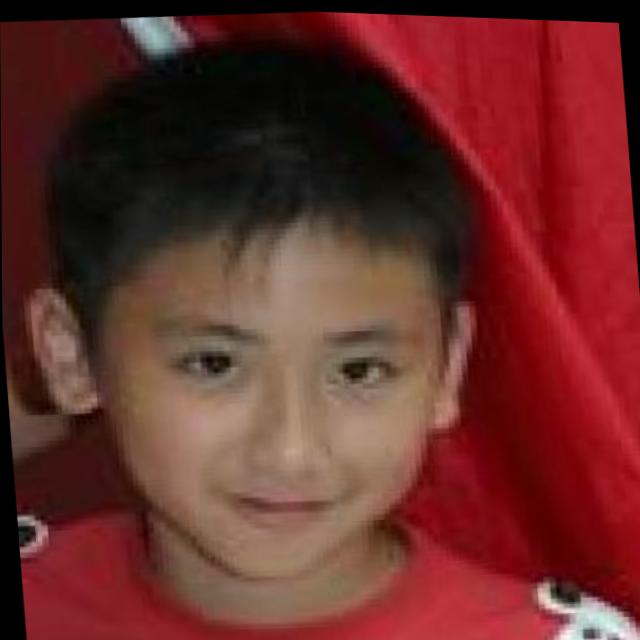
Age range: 0-12